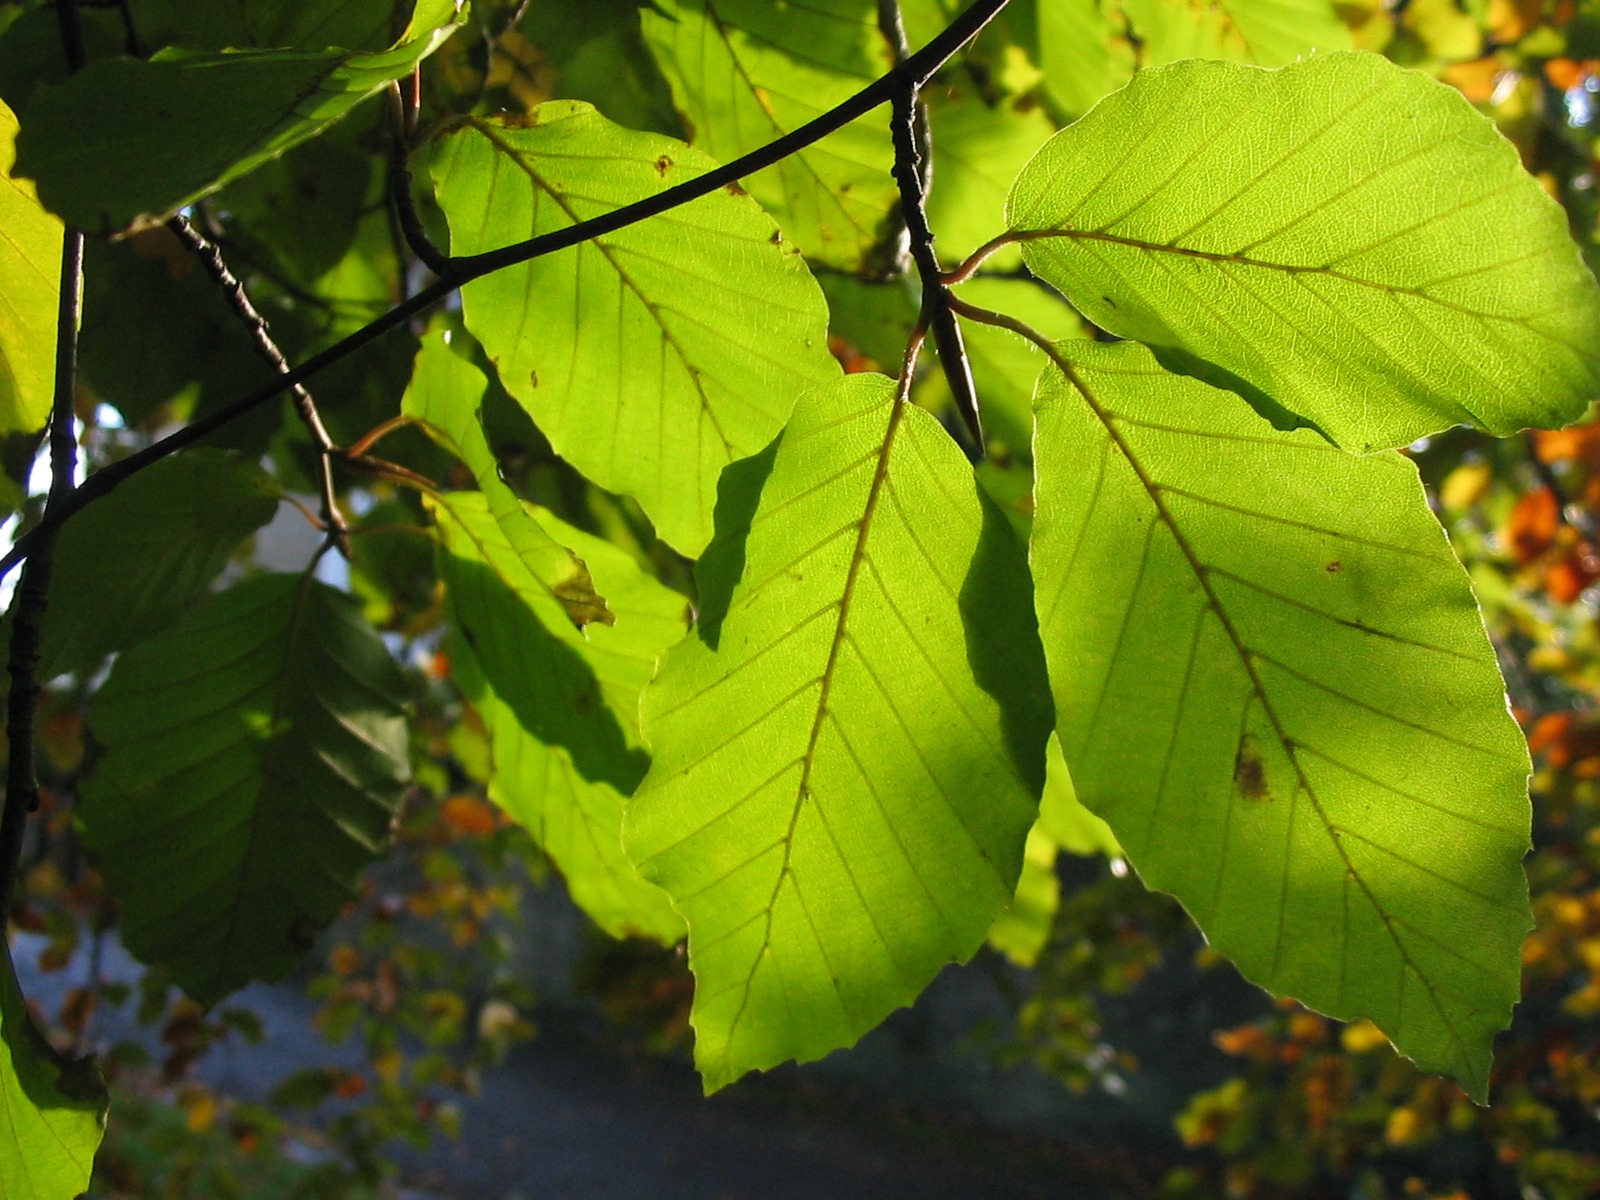
tree, branch, plant, sun, sunlight, leaf, green, birch, autumn, botany, close, season, maple tree, leaves, deciduous, rays, beech, through, flowering plant, maidenhair tree, woody plant, land plant